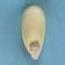
Maize quality: Good